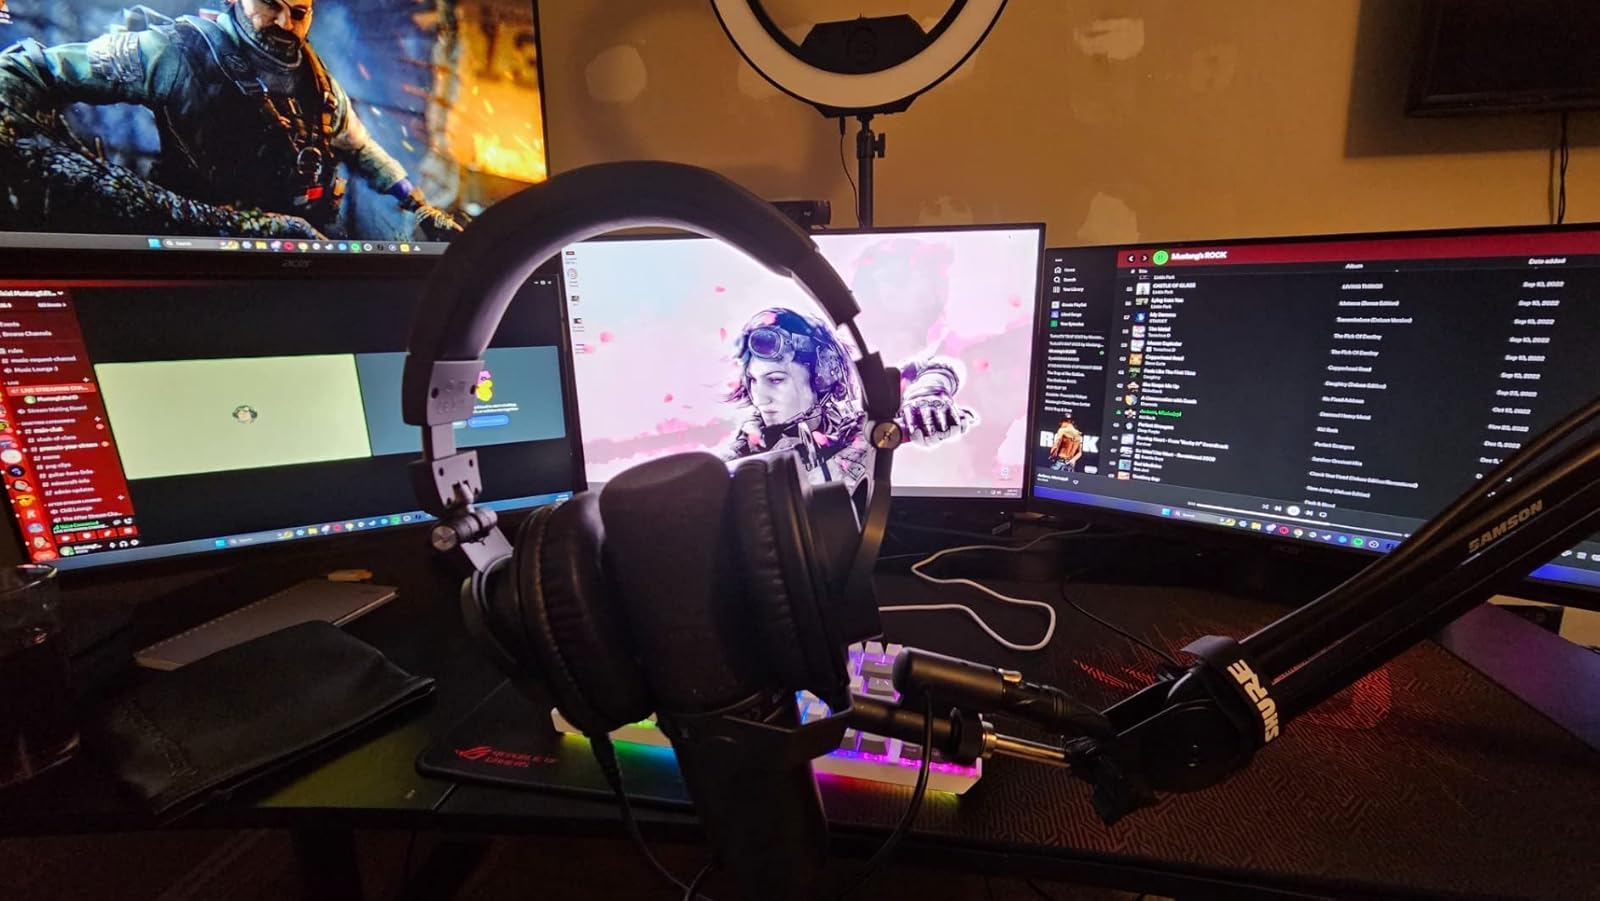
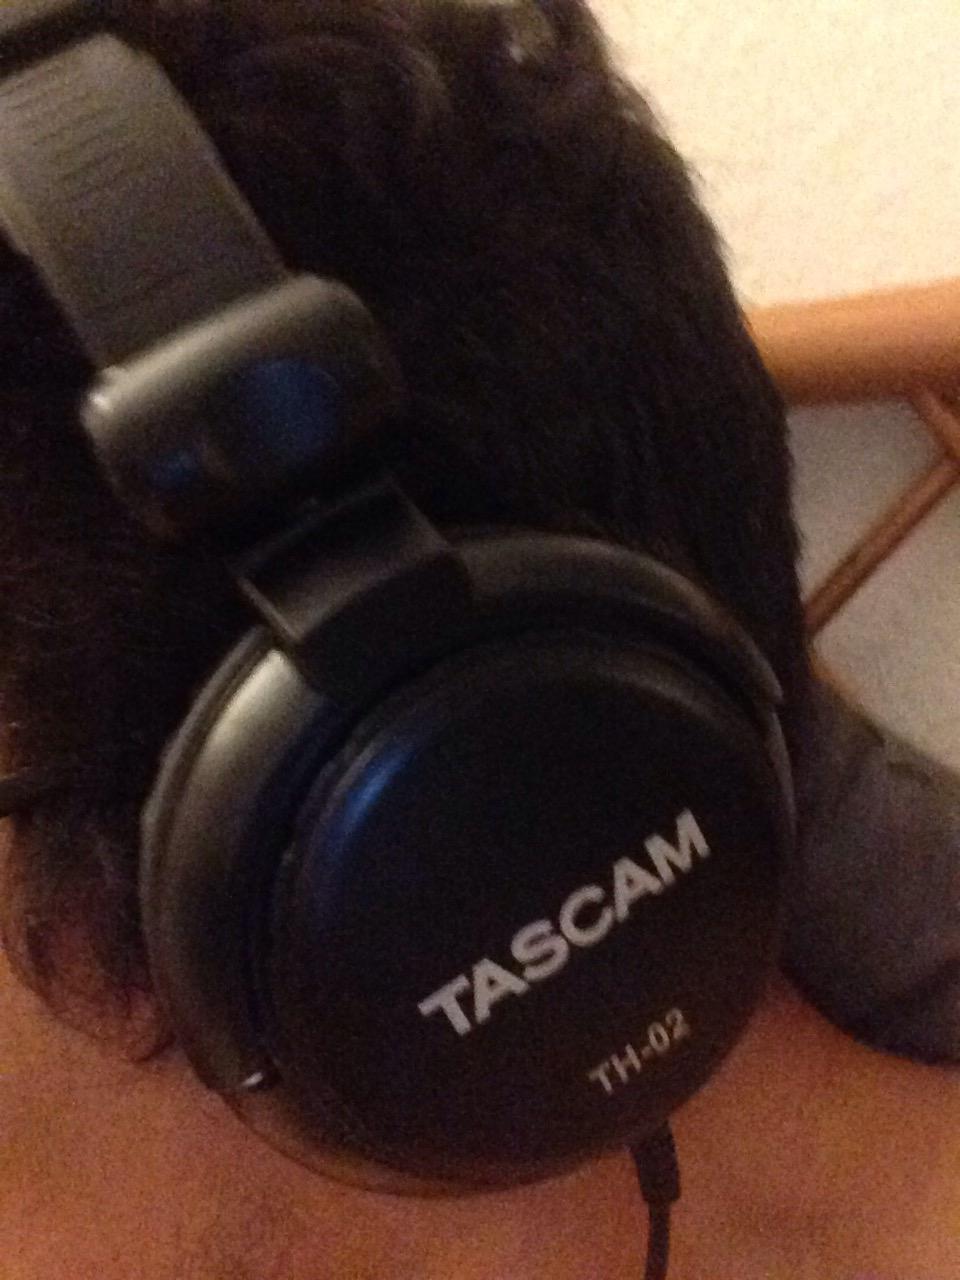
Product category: headphones
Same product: no